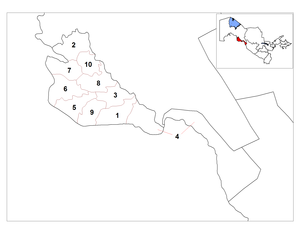
Les provinces de l'Ouzbékistan sont divisées en districts.